Claudio E.A. Pizzi

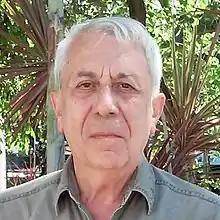

Claudio E.A. Pizzi (born 20 September 1944, Milan) is an Italian logician and epistemologist.